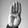
ASL letter: B